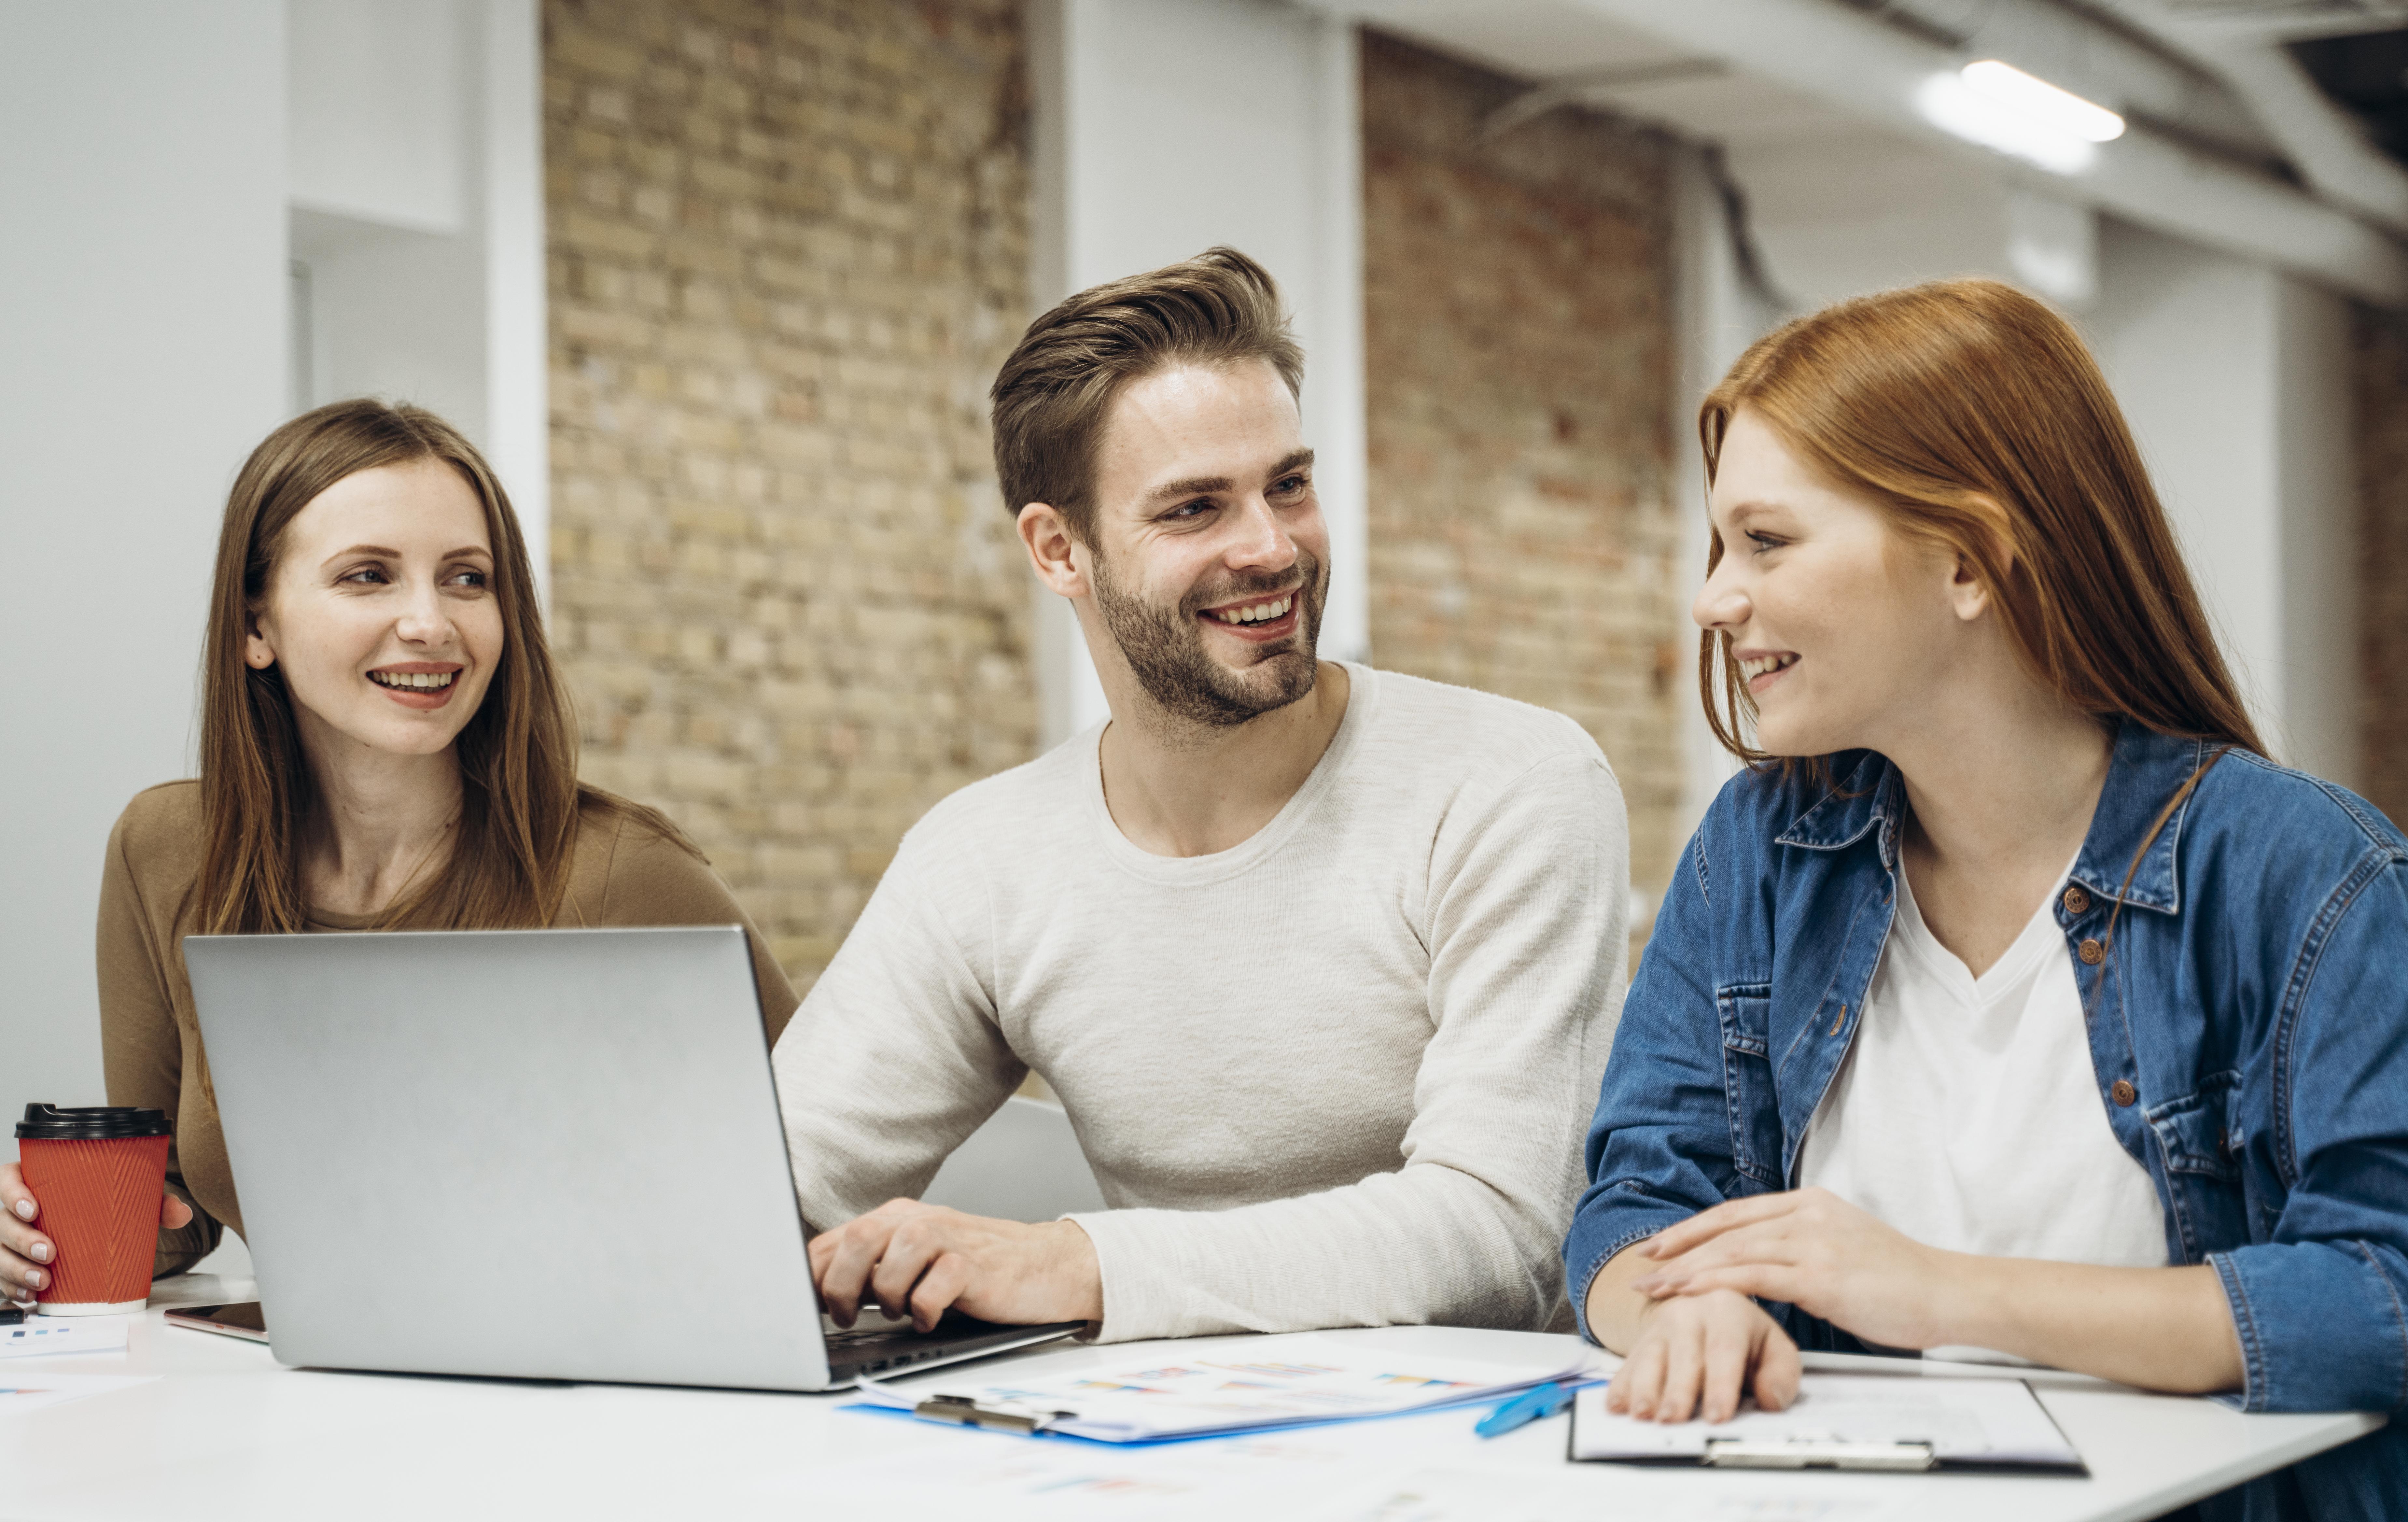
woman, people, happiness, electronic device, interaction, sitting, gadget, smile, laptop, technology, comfort, sharing, job, conversation, meeting, learning, communication device, computer, student, personal computer, portable communications device, hearing, collaboration, office equipment, management, output device, netbook, layered hair, course, lap, mobile device, businessperson, customer